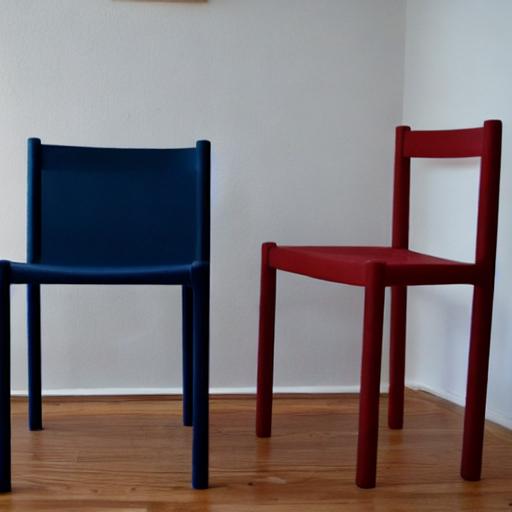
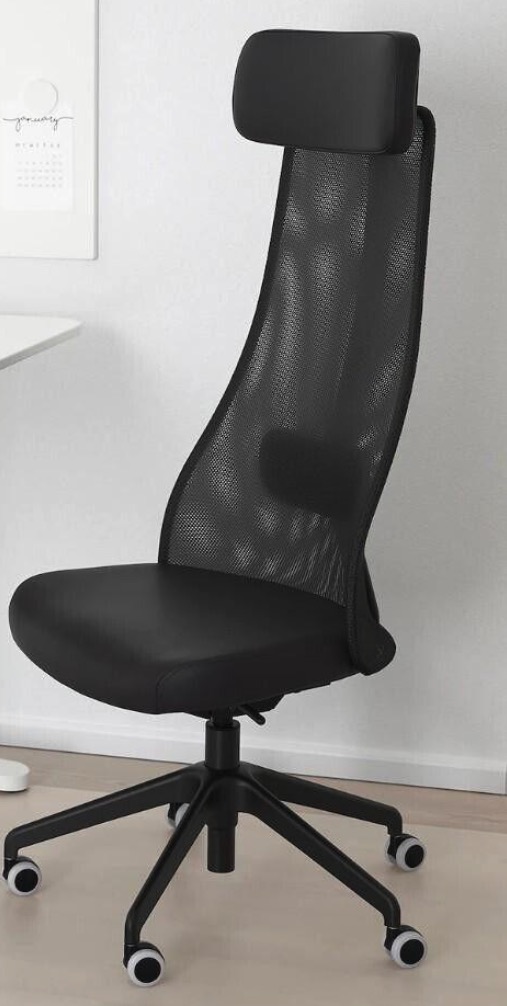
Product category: items_chair
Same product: no